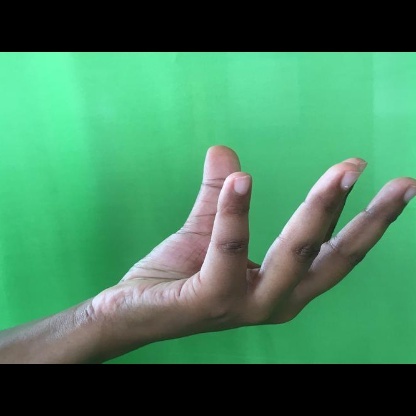
Mudra: Padmakosha